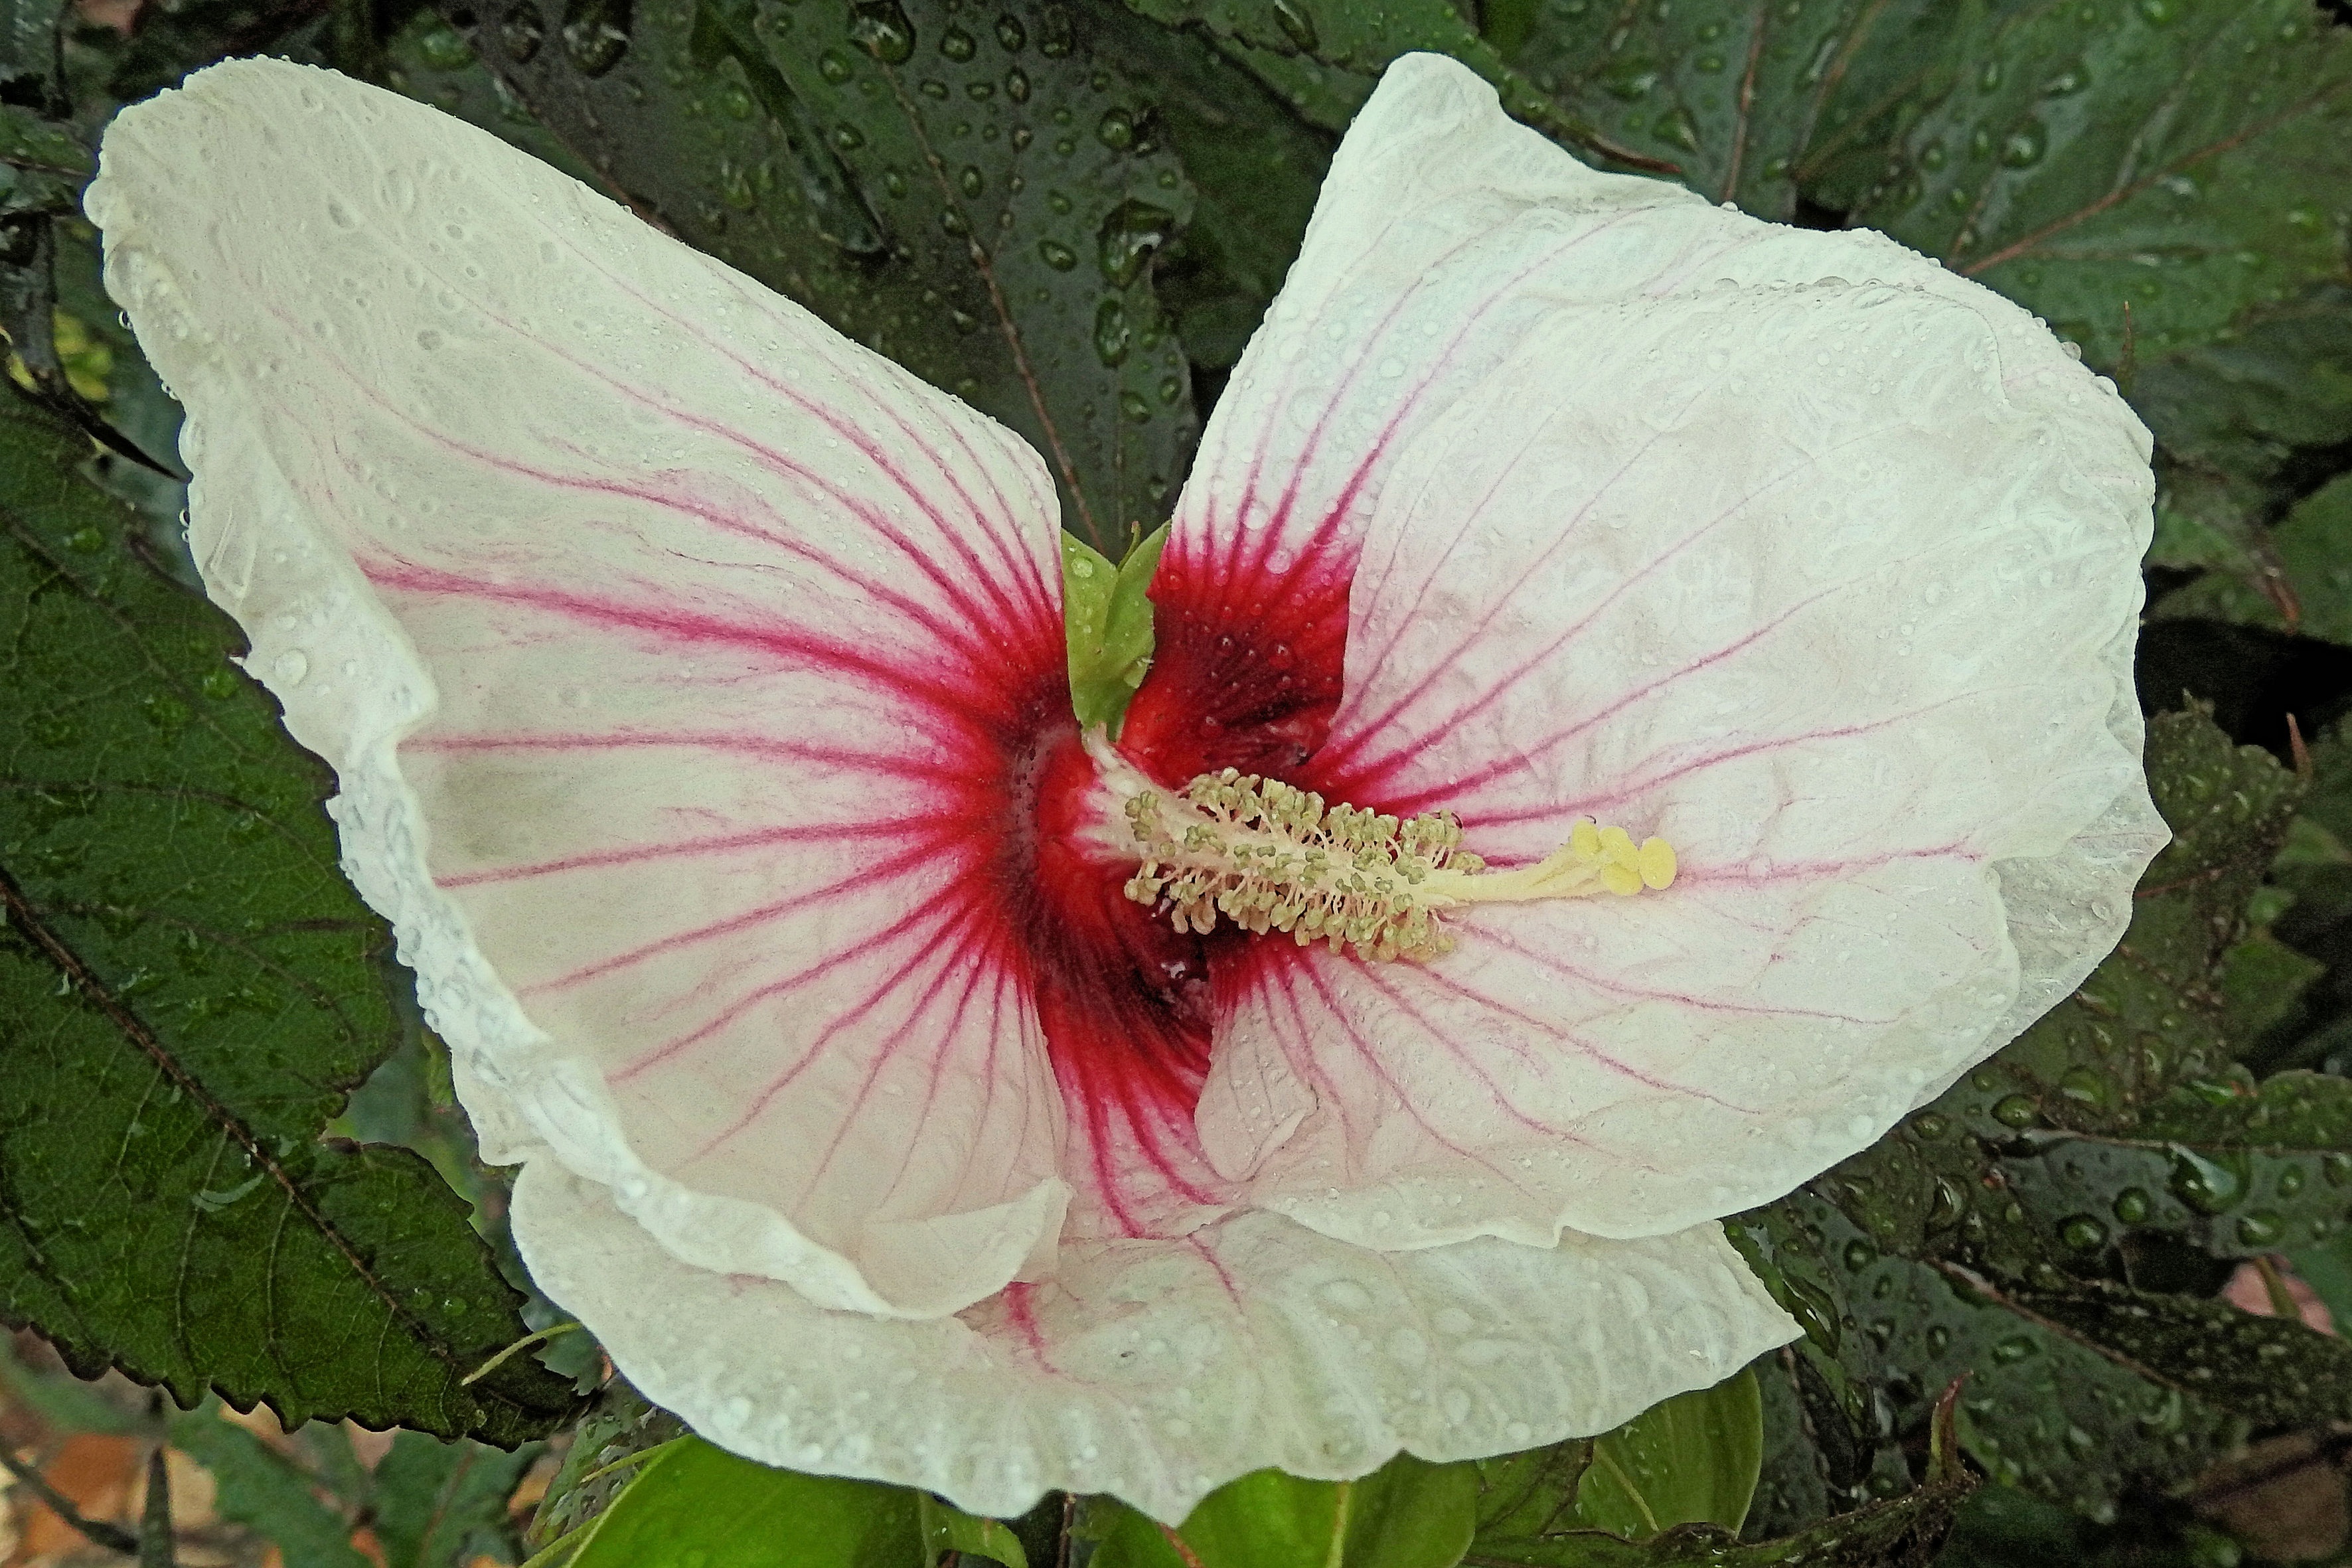
blossom, plant, white, rain, flower, petal, bloom, raindrop, botany, flora, hibiscus, malvales, flowering plant, hibiscus flower, giant hibiscus, land plant